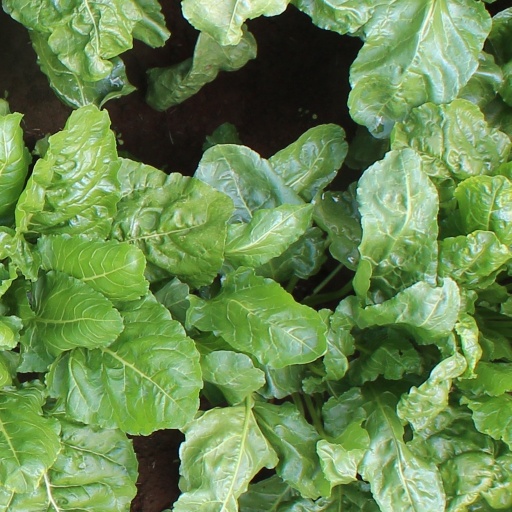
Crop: sugar beet